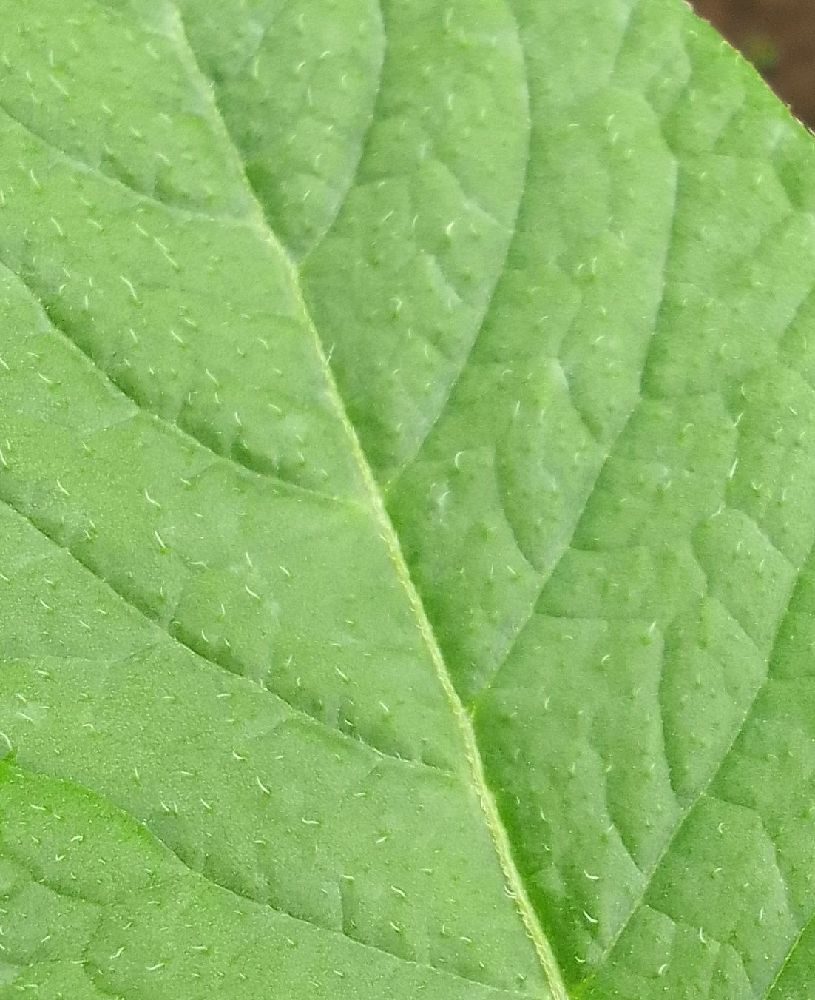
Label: Healthy